AKB48

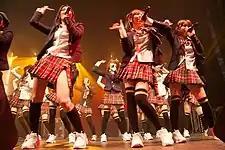
AKB48 at Japan Expo in Paris, 2009

AKB48's Team A was a guest of honor at the Japan Expo in Paris from July 2–5, 2009, performing an English version of "Ōgoe Diamond". The group made its U.S. debut with a show at Webster Hall in New York City on September 27.